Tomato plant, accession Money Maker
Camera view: vertical (180 deg); turntable rotation: 30 degrees
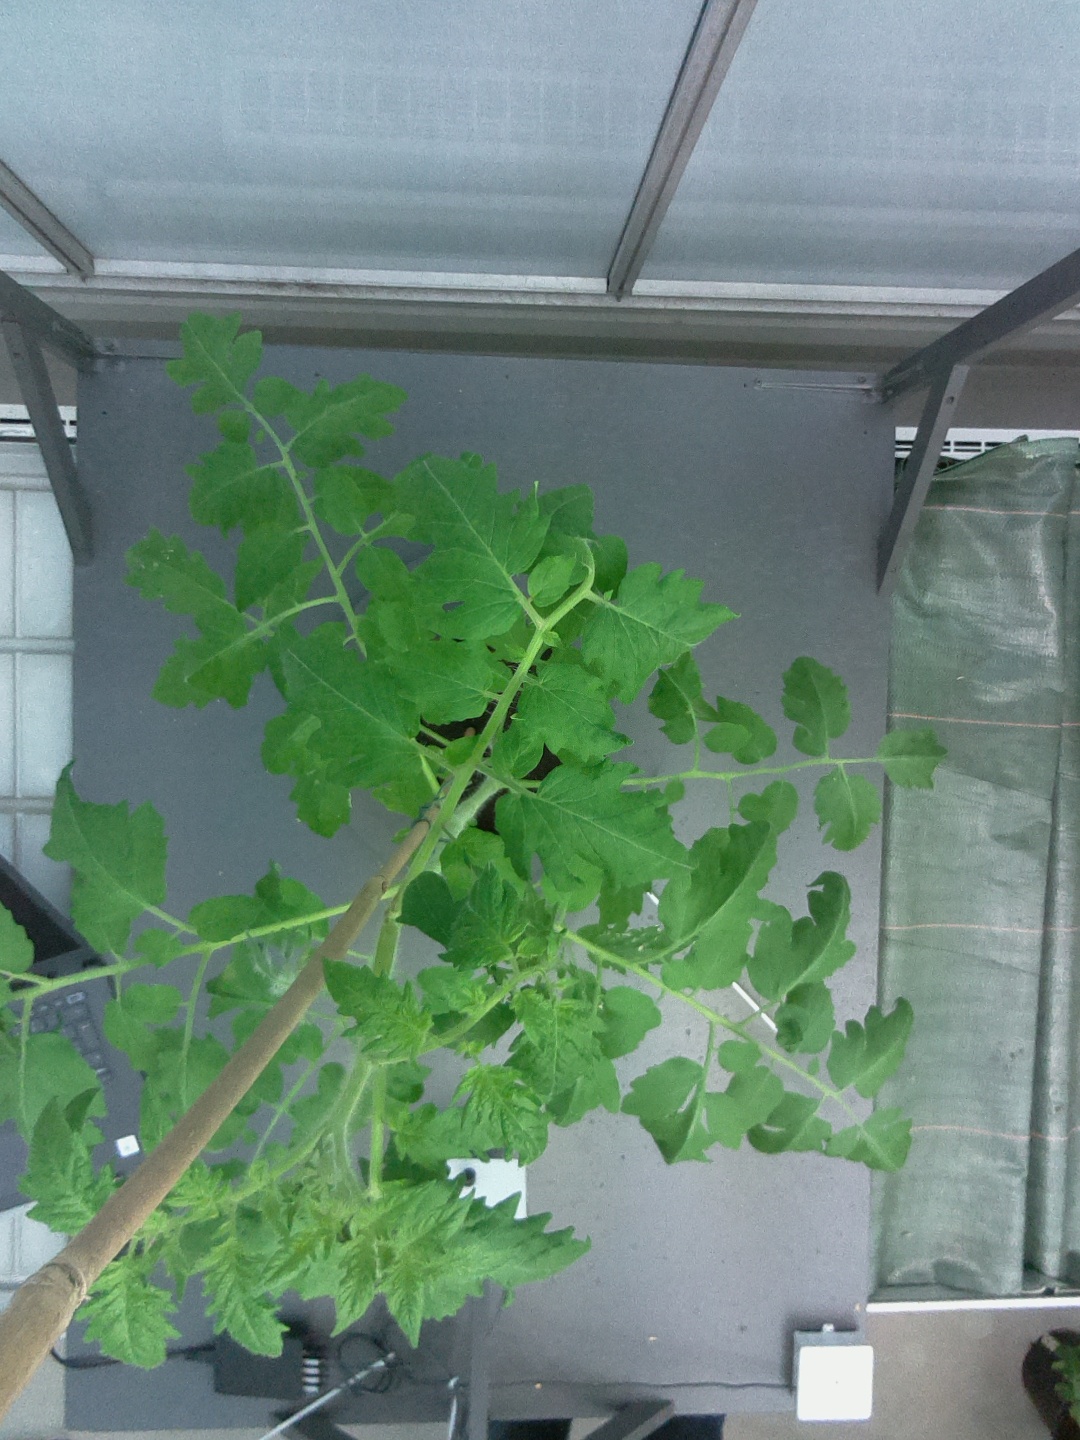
BBCH growth stage 54: 4 inflorescences visible